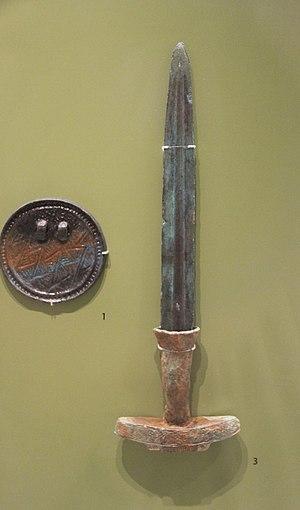
Dague de style coréen en bronze, H. env 35 cm., miroir en bronze à décor grossier, D. env 8 cm. Objets rituels de bronze, 5e-4e siècle AEC. Musée national de Corée.
La culture du poignard de bronze se développe d'abord au Liaoning, puis en Corée. C'est un complexe archéologique de la fin de l'âge du bronze situé dans l'espace qui recouvre les actuelles Mandchourie et Corée, entre environ 800 avant notre ère et 200 de notre ère. De nombreux objets en bronze tels que des bijoux, des instruments de musique et des miroirs ou des armes caractérisent cette culture, mais les épées, les épées courtes, les dagues et les poignards sont les plus caractéristiques. L'état actuel des découvertes archéologiques permet de distinguer les deux régions en raison de caractères spécifiques à l'une comme à l'autre.
La période de la céramique Mumun est une période de la préhistoire en Corée s'étendant approximativement de 1500 à 300 avant l'ère commune. Elle est souvent qualifiée d'âge du bronze coréen car la production du bronze commence entre le XVᵉ siècle et le XIIIᵉ siècle AEC. Elle est en partie contemporaine avec la « culture du poignard de bronze », qui s'achève à l'Âge du fer en Corée et avec le royaume de Gojoseon. Cette civilisation est marquée par un fort développement de l'agriculture, en particulier la culture du riz irrigué qui est pratiquée intensément dès le Mumun classique, et une société hiérarchisée signalée par la construction de nombreux dolmens. Elle tire son nom de l'absence de décor dans ses poteries et fait suite à la période de la céramique Chulmun, bien plus décorée.
Gojoseon est un royaume essentiellement légendaire qui marque l'apparition de la civilisation coréenne et s'étendait sur le Liaoning et la région de Pyongyang. La tradition donne l'année 2333 avant l'ère commune comme date de sa fondation et cette année a été reprise comme étant l'année 0 du calendrier de la Corée du Sud avant 1961. Il disparait en 108 avant notre ère. Les plus anciens textes coréens le concernant sont le Samguk Yusa et le Tongguk Tonggam. À la fin de cette période l'État de Jin occupe une grande partie du sud de la péninsule.